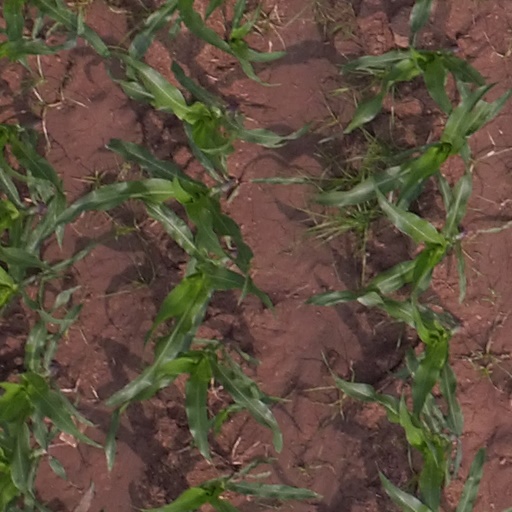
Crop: maize; corn